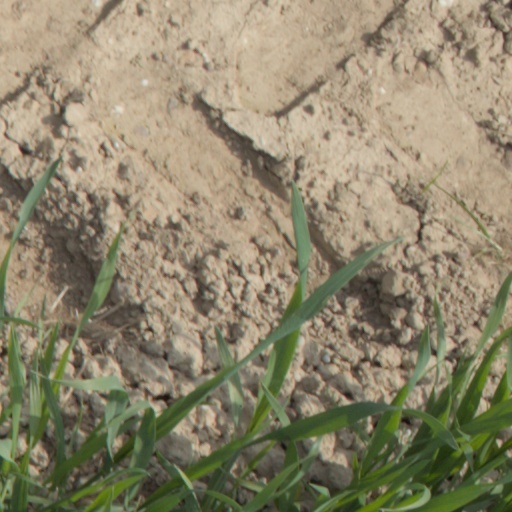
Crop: wheat